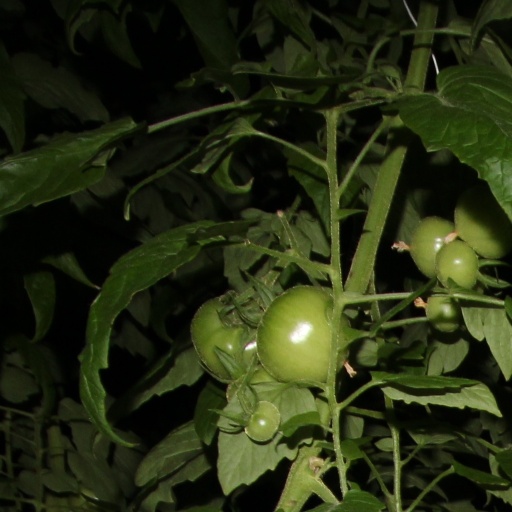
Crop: tomato